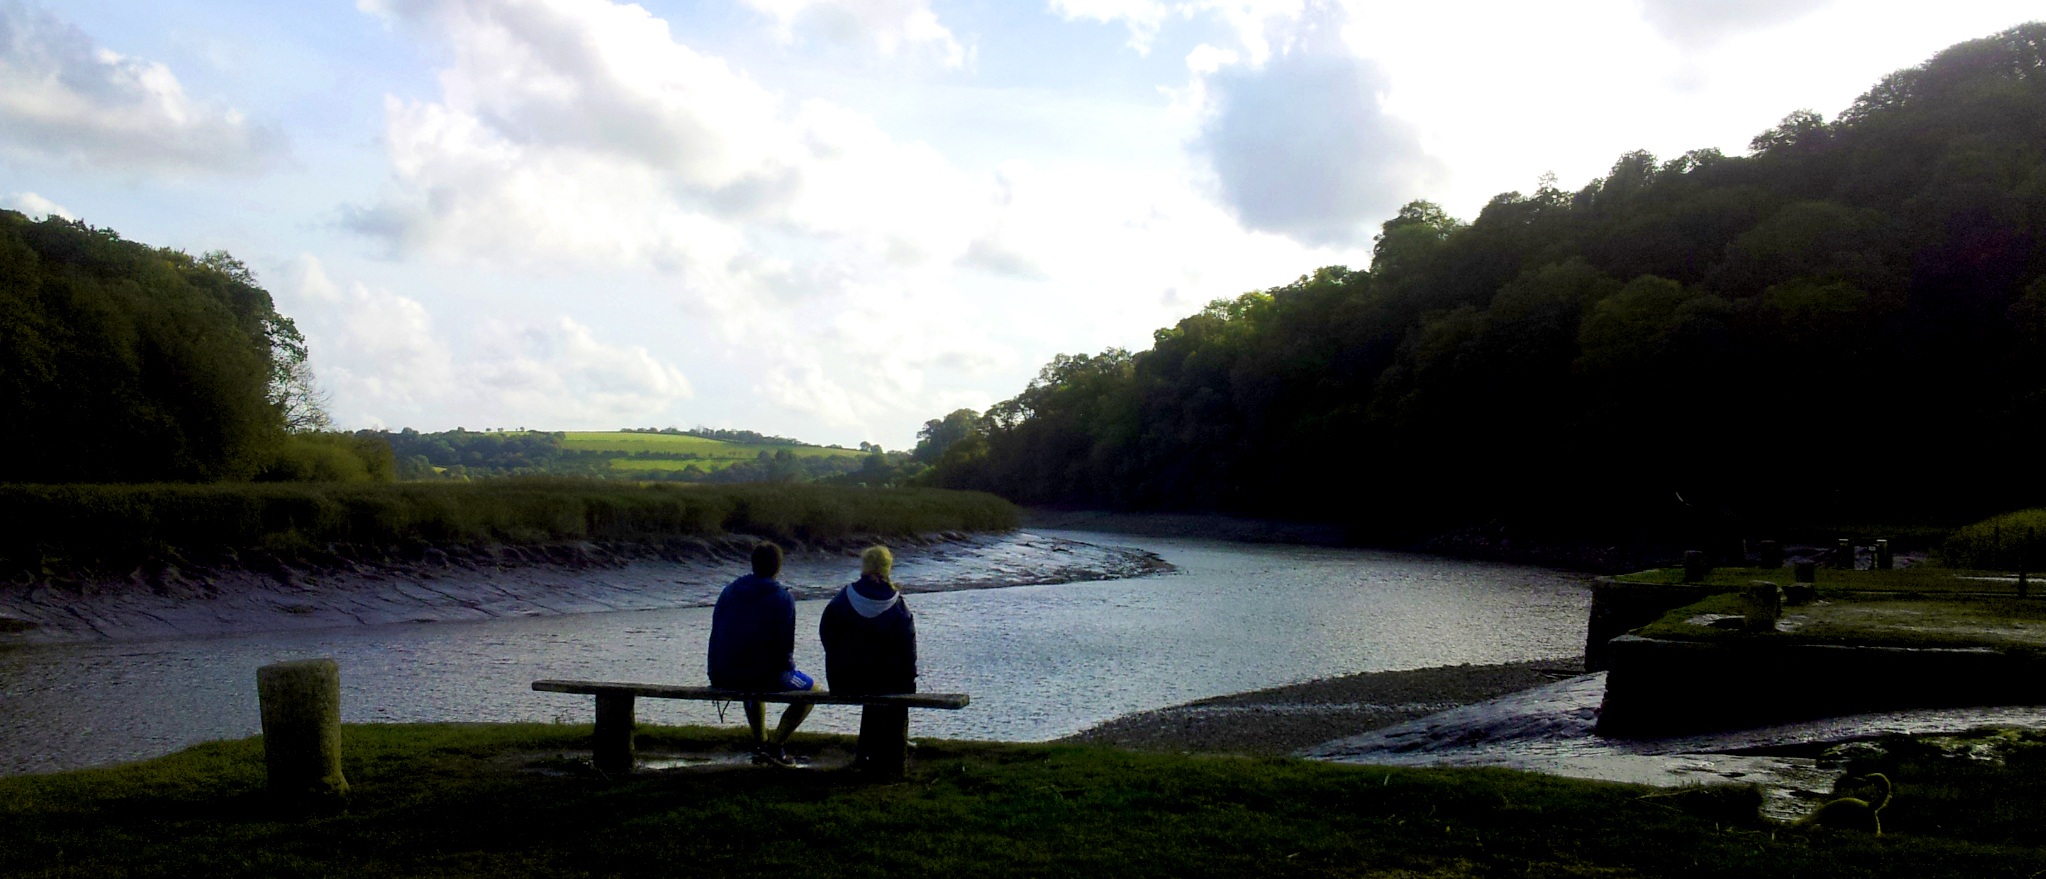
landscape, water, nature, horizon, sky, sunset, lake, river, fjord, reservoir, waterway, body of water, loch